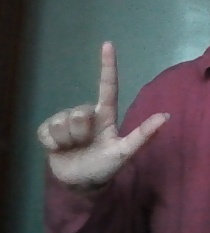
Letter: laam